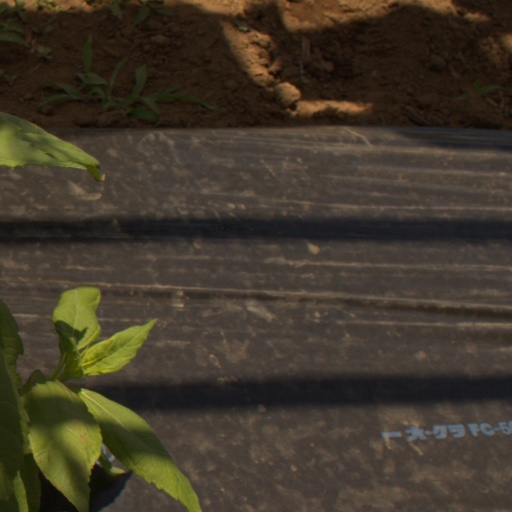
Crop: Jerusalem artichoke